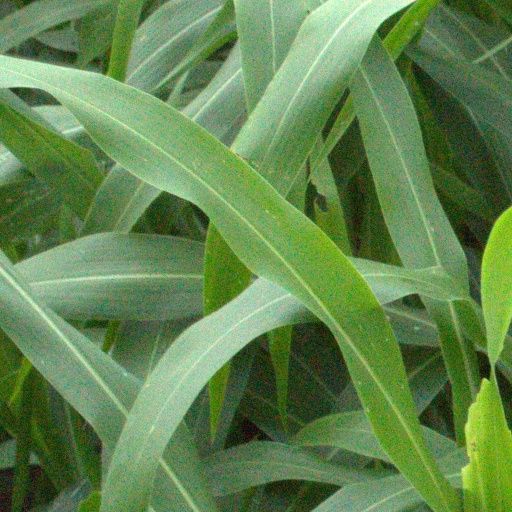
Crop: sorghum